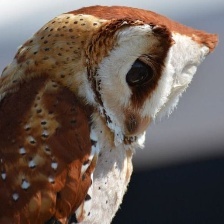
Species: ORIENTAL BAY OWL
Scientific name: PHODILUS BADIUS
ImageNet parent category: great_grey_owl